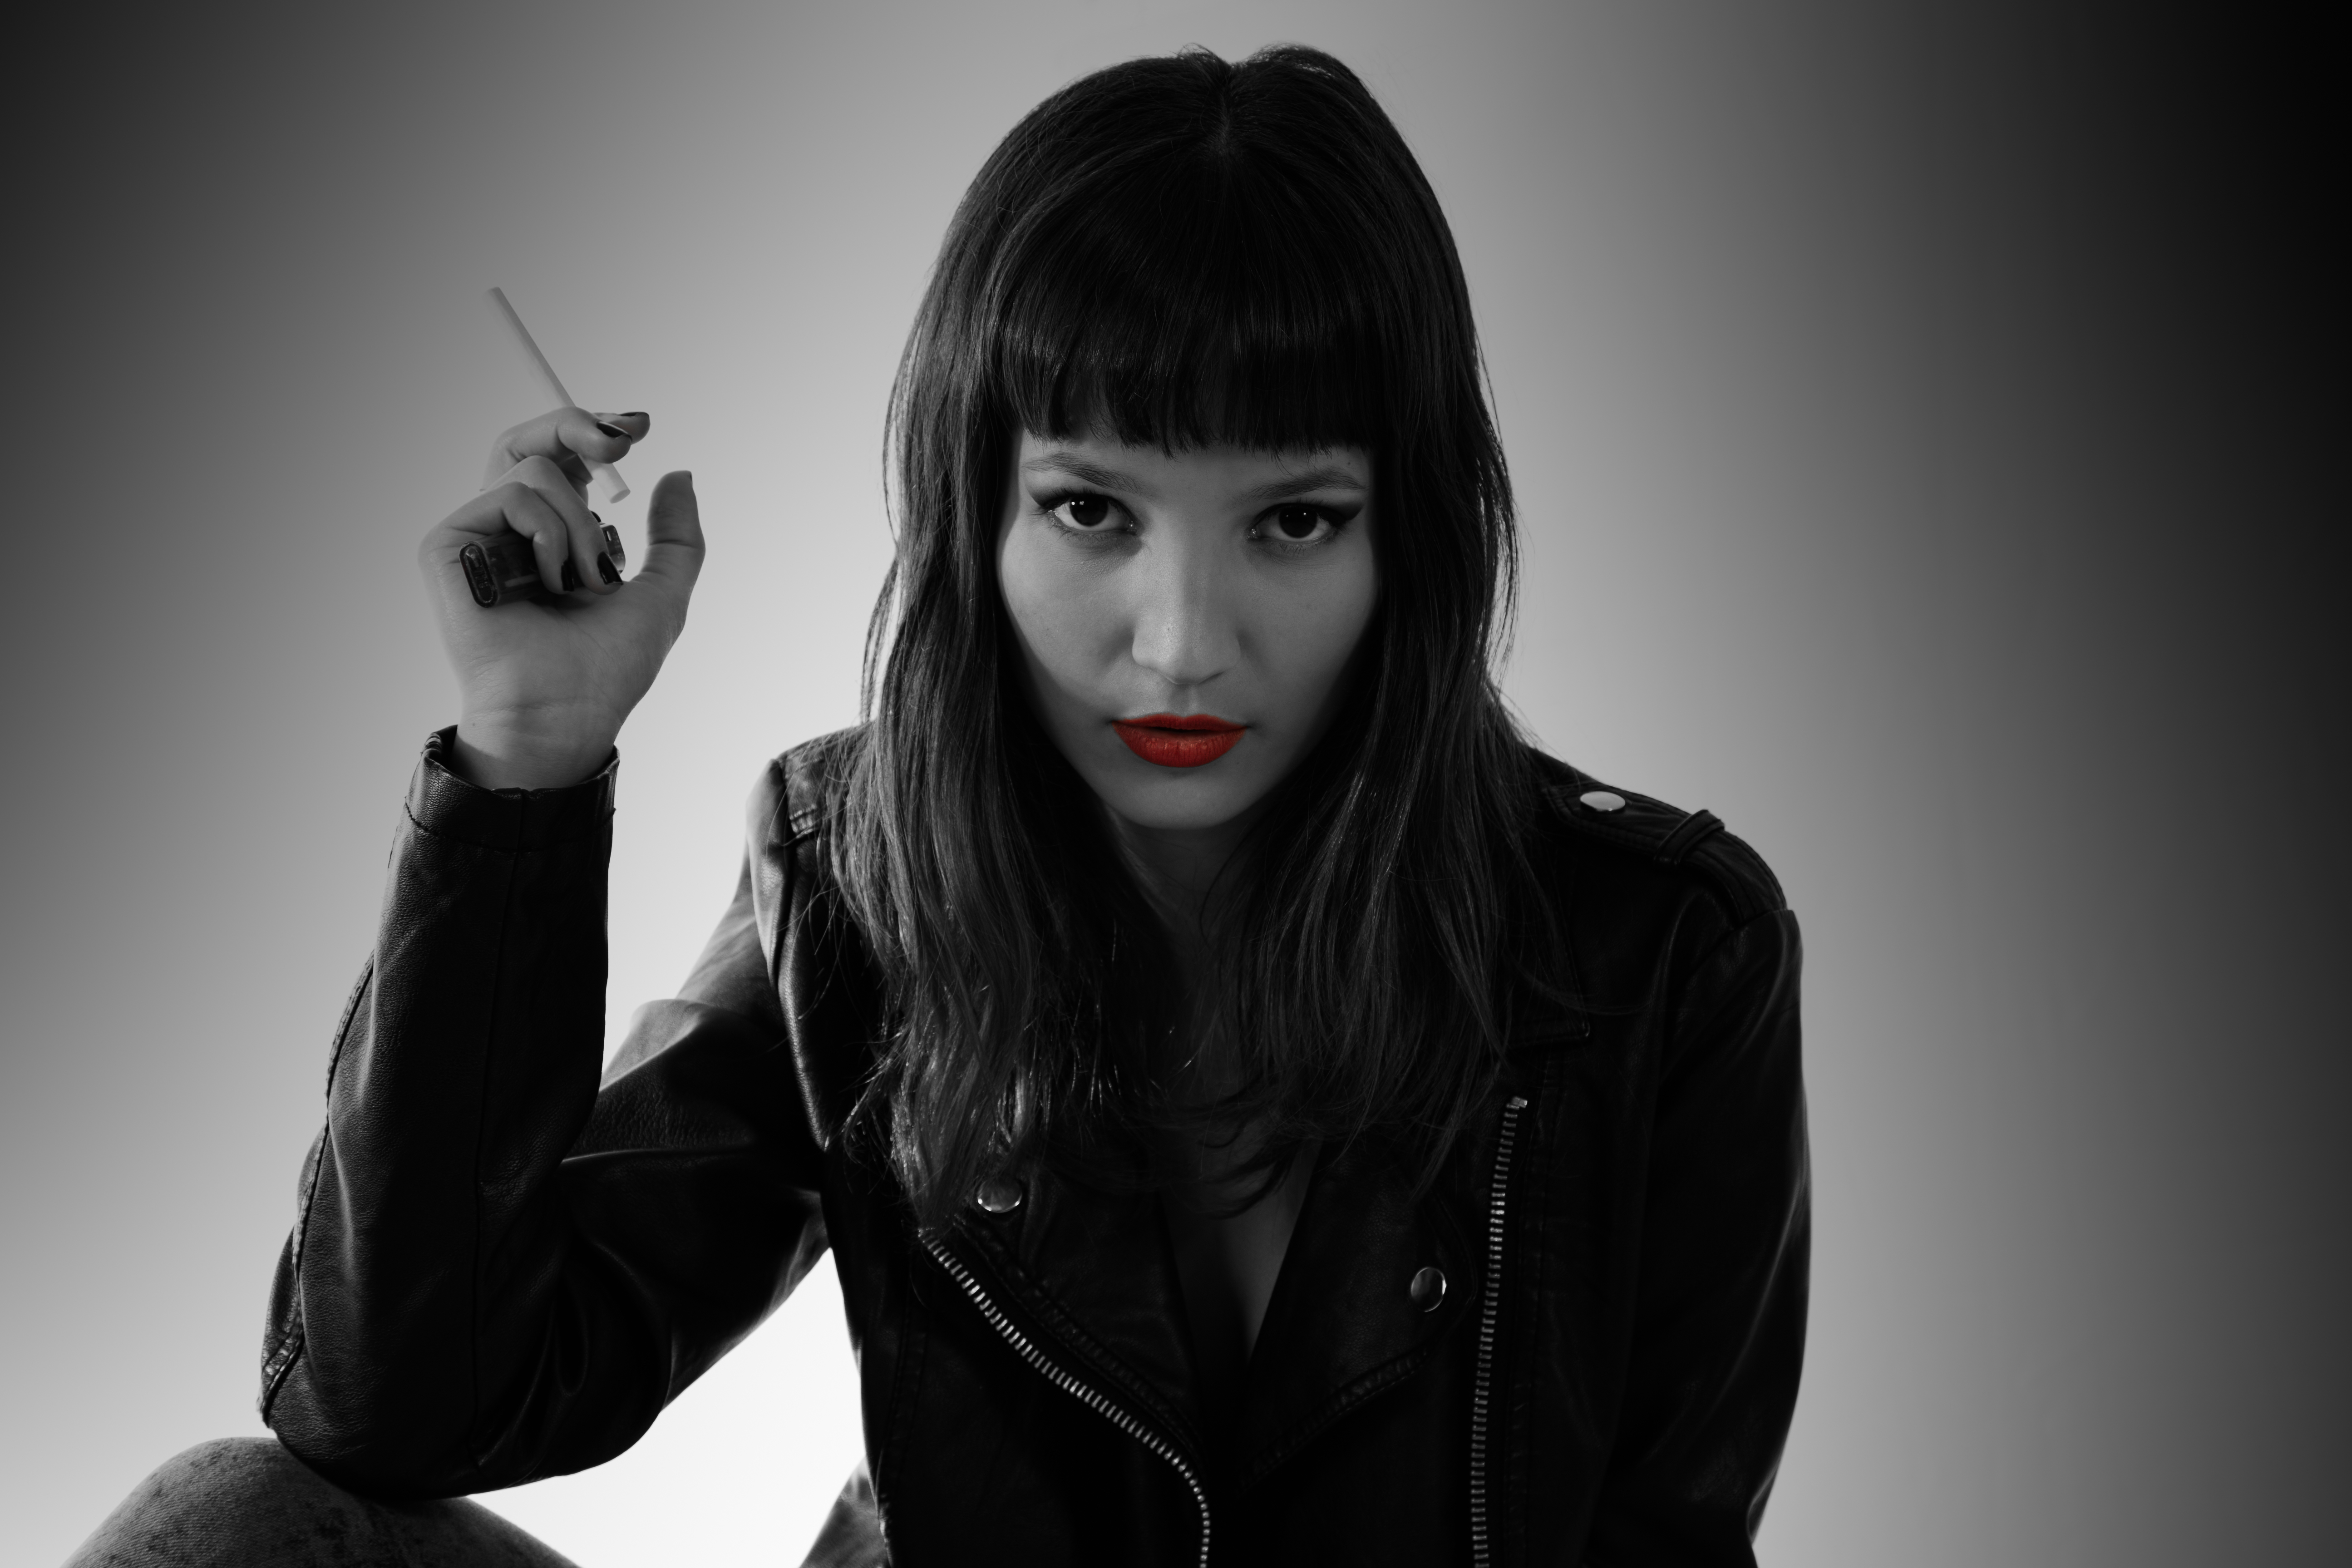
person, black and white, girl, woman, white, photography, photo, portrait, model, red, canon, darkness, fashion, black, monochrome, blackandwhite, women, beauty, canon6d, foto, sexy, argentina, rodrigoparedes, buenosaires, 160378, www160378com, info160378com, charo, canon24105, photo shoot, monochrome photography, portrait photography, film noir